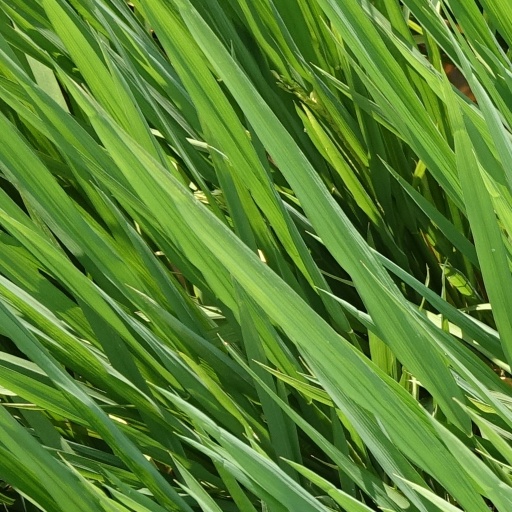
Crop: rice